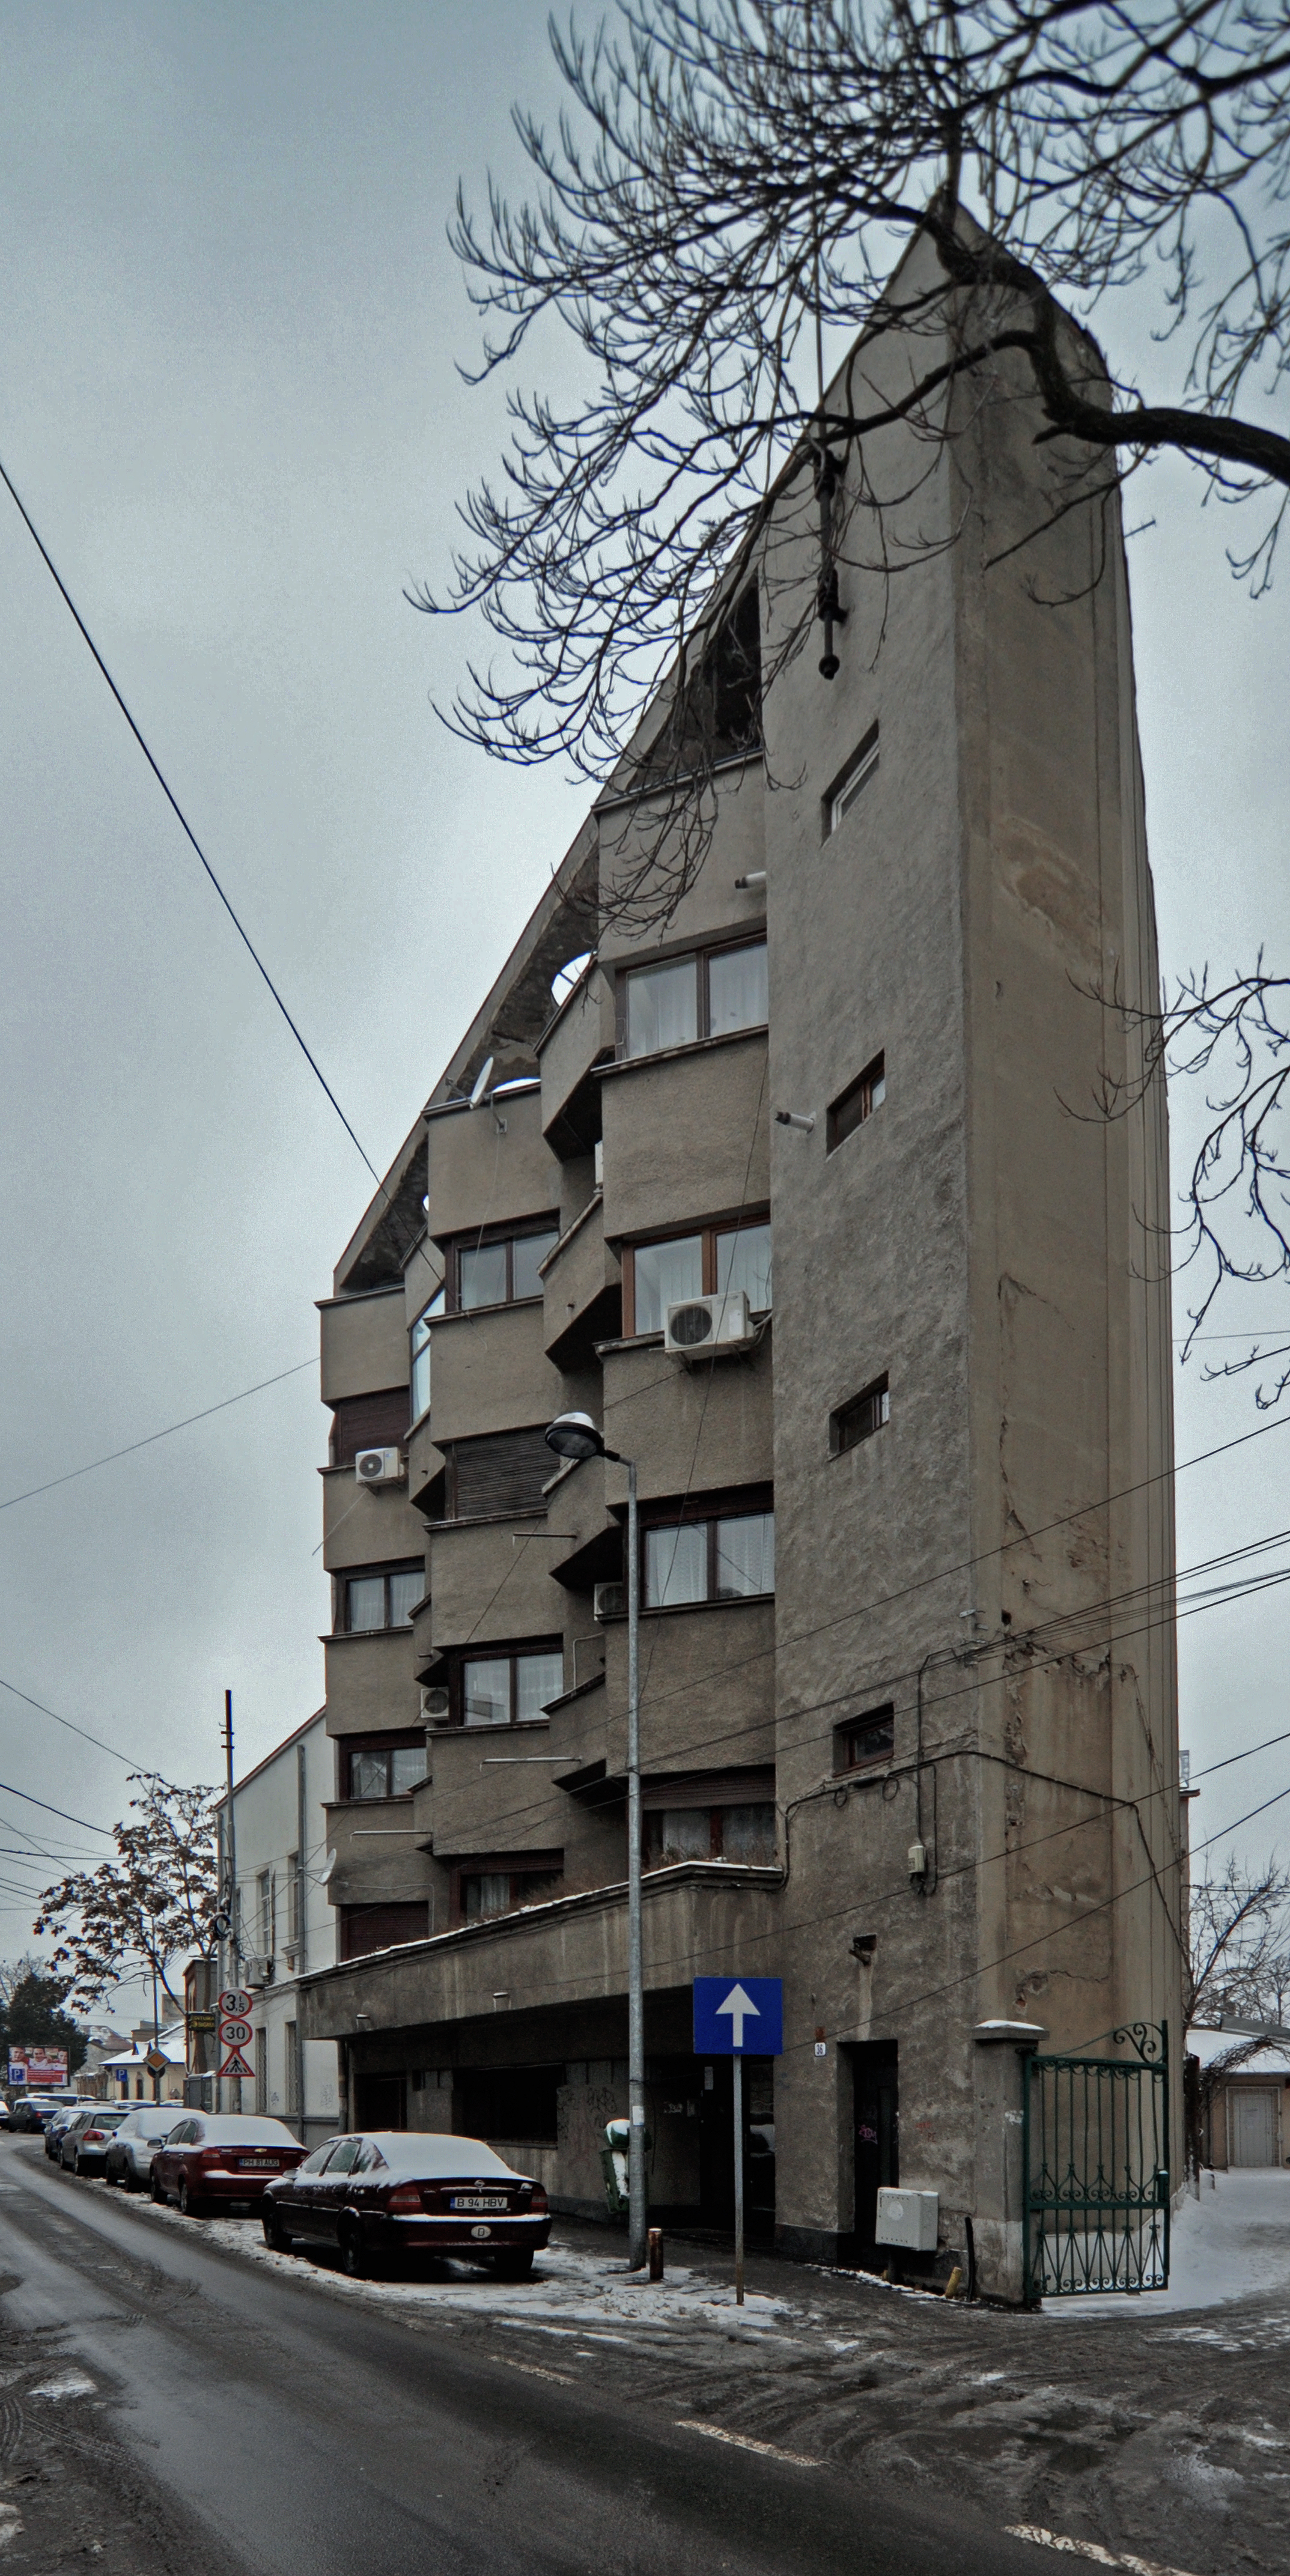
snow, winter, architecture, road, street, photography, house, town, building, city, skyscraper, urban, monument, photo, cityscape, downtown, architect, tower, landmark, facade, tower block, photos, de, casa, fotografie, 1935, bucharest, arhitectura, arhitect, patrimoniu, cladire, bucuresti, oras, neighbourhood, niga, berthelot, interbelic, imobil, lmibiimb18136, urban area, residential area